Lev Kamenev

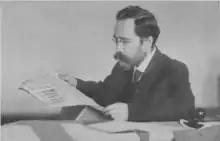
Lev Kamenev reads Pravda (1921).

On 25 March 1917, Kamenev returned from Siberian exile to St. Petersburg (renamed as Petrograd in 1914). Kamenev and Central Committee members Joseph Stalin and Matvei Muranov took control of the revived Bolshevik "Pravda" and moved it to the Right. Kamenev formulated a policy of conditional support of the newly formed Russian Provisional Government and a reconciliation with the Mensheviks. After Lenin's return to Russia on 3 April 1917, Kamenev briefly resisted Lenin's anti-government April Theses but soon fell in line and supported Lenin until September.